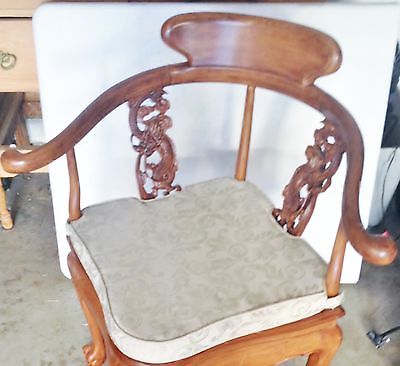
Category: chair